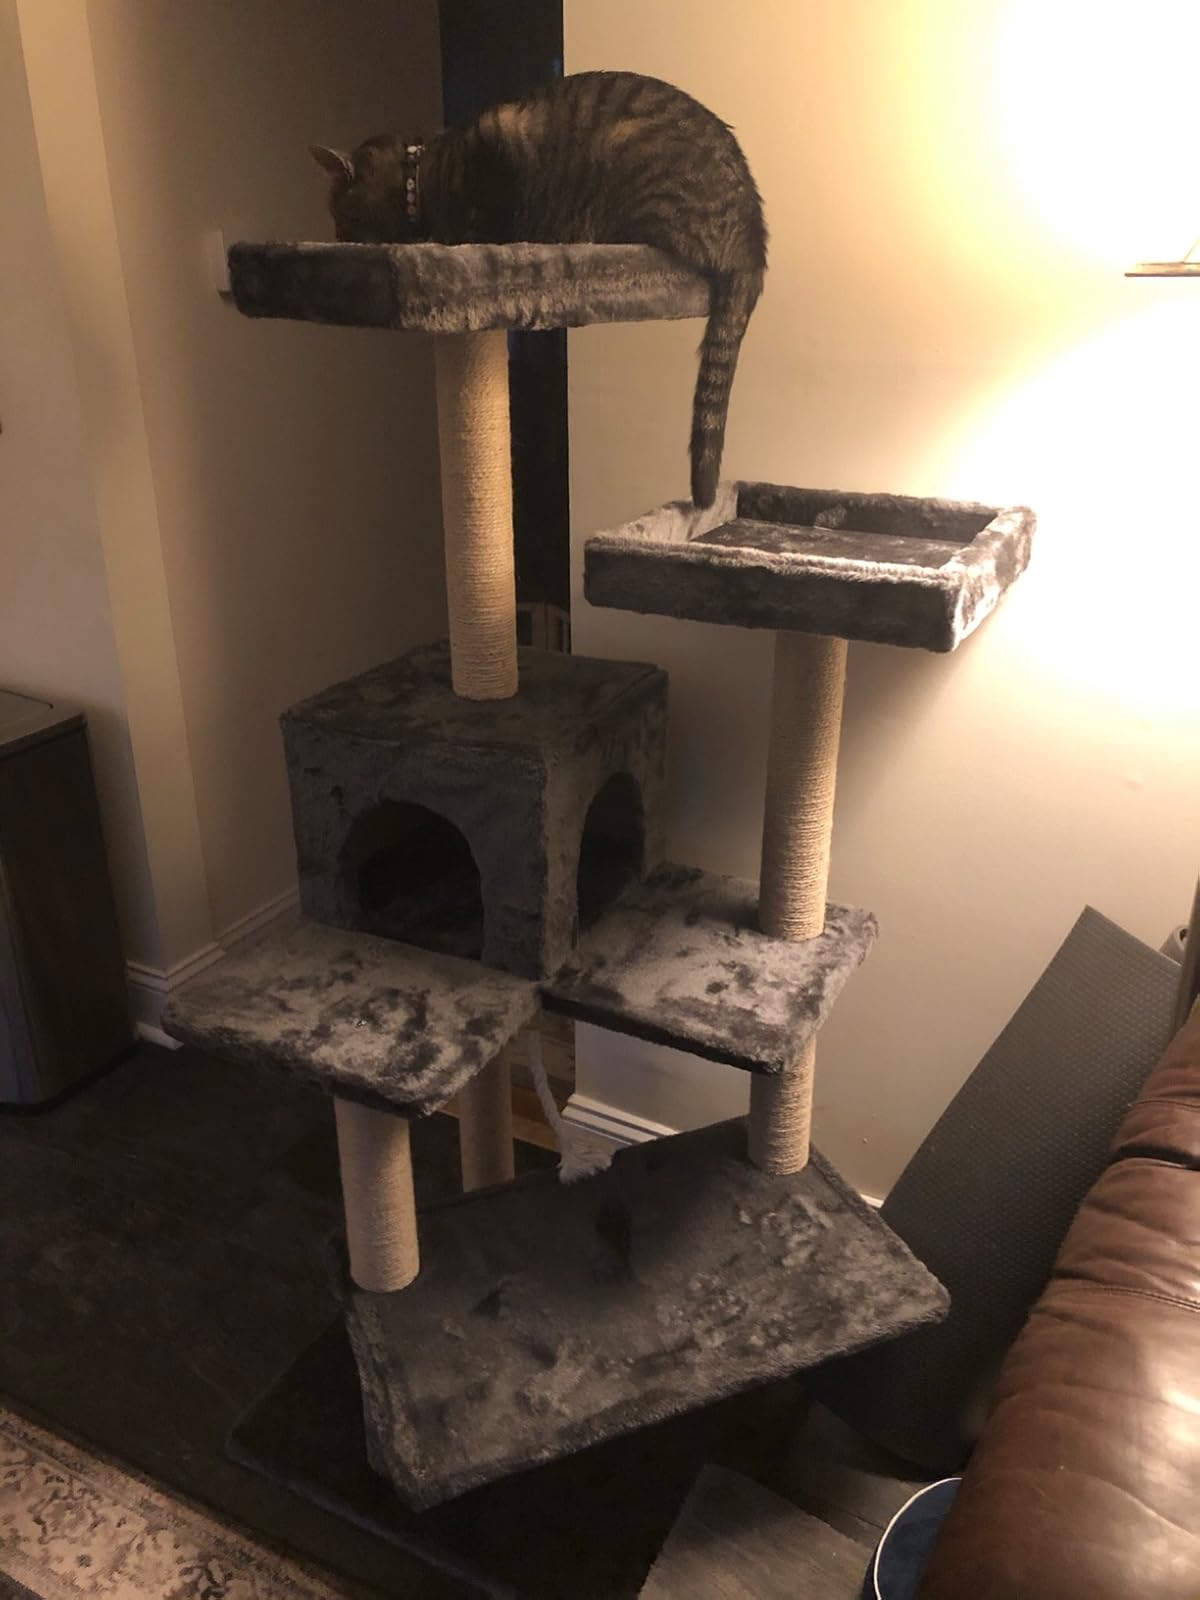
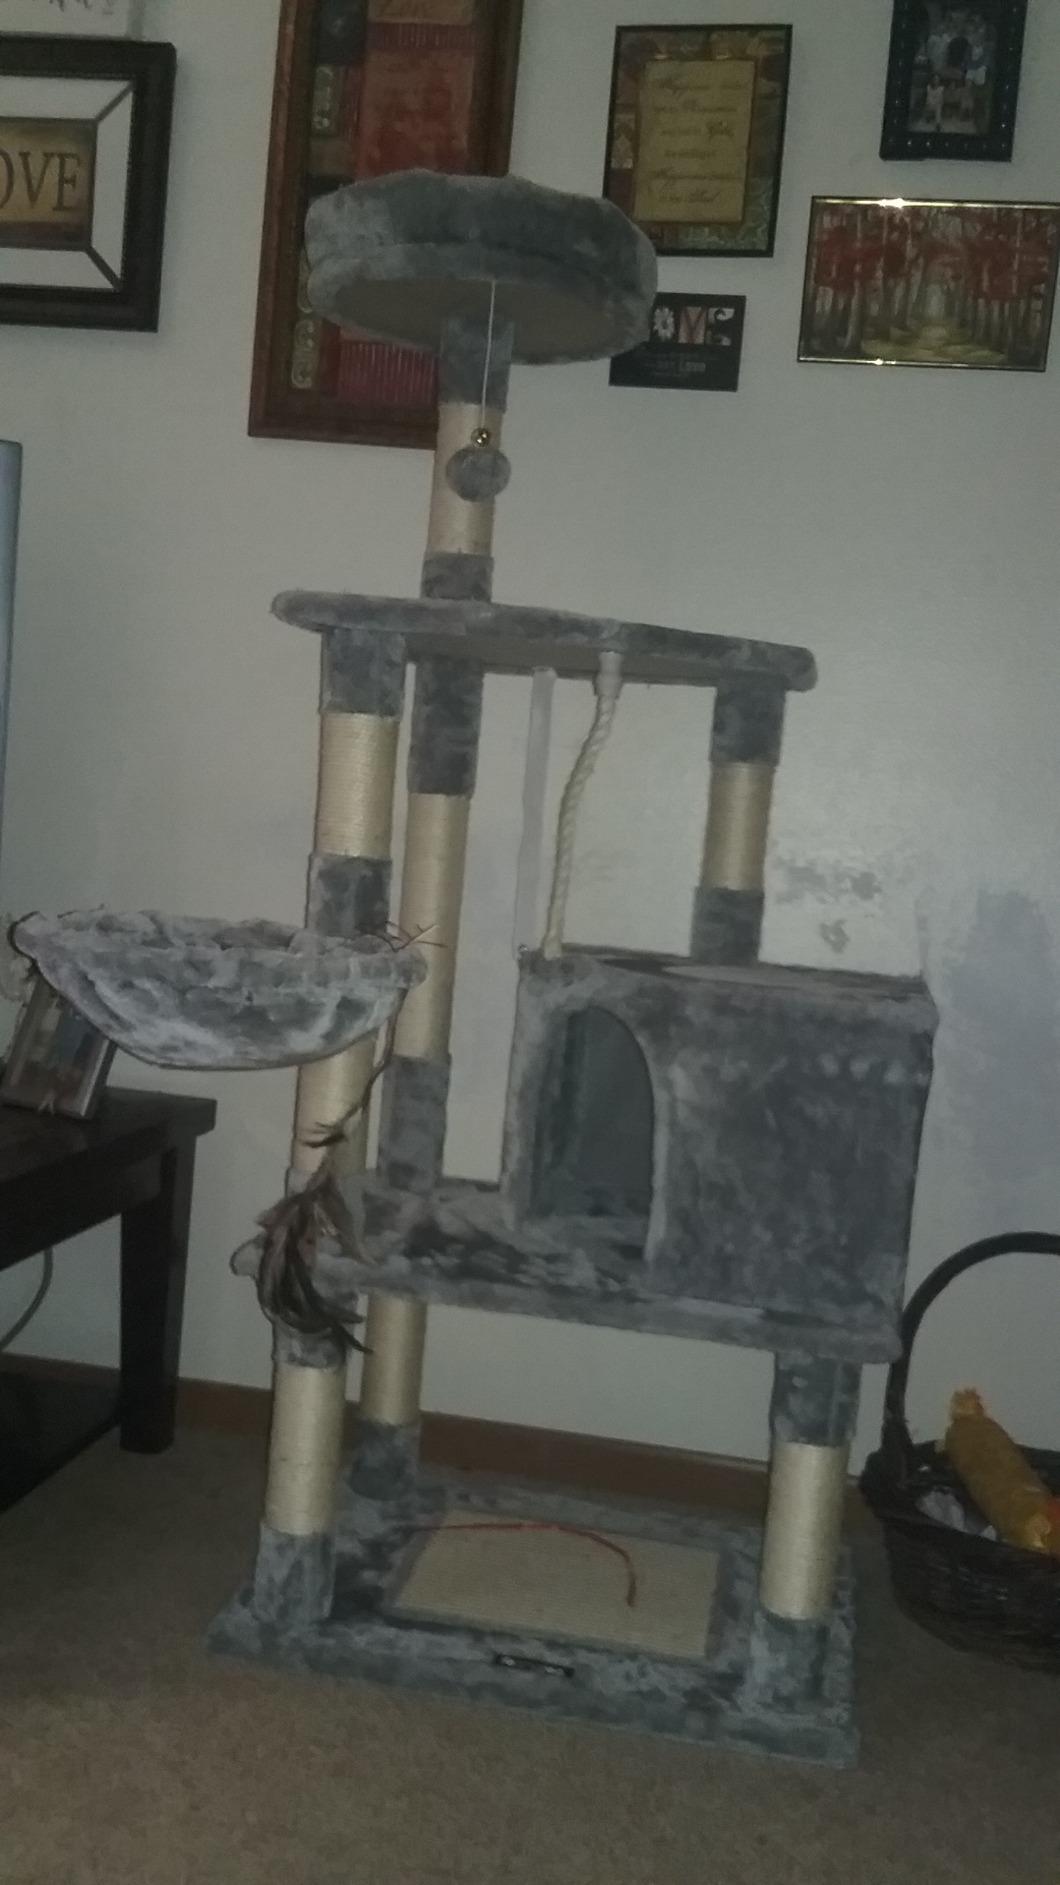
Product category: items_cat tree
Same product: no